2018 Copa Libertadores de Beach Soccer

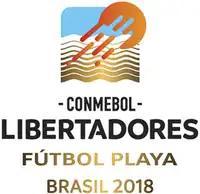

The 2018 CONMEBOL Libertadores de Beach Soccer was the third edition of the "Copa Libertadores de Beach Soccer" (known natively in Spanish as the "Copa Libertadores de Futbol Playa"), an annual continental beach soccer club tournament contested primarily between the champions of the domestic leagues of South American nations who are members of CONMEBOL. A total of 12 clubs took part.